Big Bend Ranch State Park

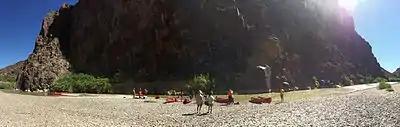
Dark Canyon on the Rio Grande

The main activities are hiking, mountain biking, off-roading, paddling, and camping. The park is designated an International Dark Sky Park, and stargazing conditions are ideal.